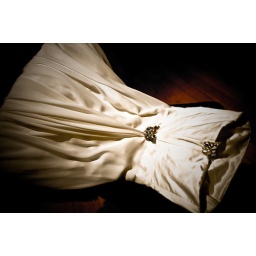
Wedding dress over chair